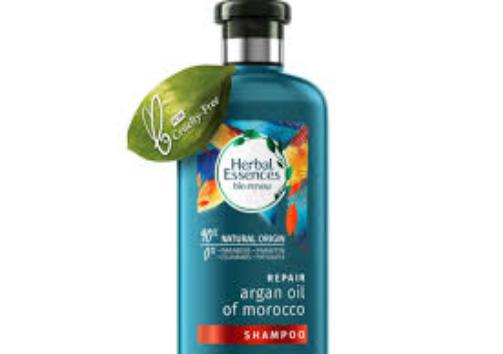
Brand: Herbal Essences
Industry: Necessities